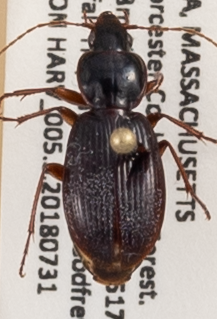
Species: Synuchus impunctatus
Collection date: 2018-07-31
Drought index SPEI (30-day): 1.216
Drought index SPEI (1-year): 0.63
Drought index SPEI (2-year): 0.132